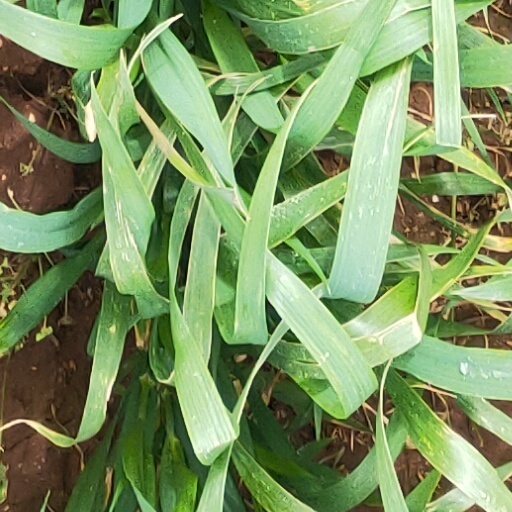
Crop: wheat